The Three Golden Children (folklore)

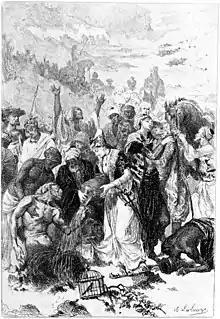
Princess Parizade restores the petrified men to life with the Golden Water. Illustration by Adolphe Lalauze (1881).

After the stepmother or queen's sisters abandon the babies in the forest, in several variants the twins or triplets are reared by a wild animal. This motif also appears in versions of the tale of the "Knight of the Swan": the nympha's children are suckled by a hind (in the "Dolopathos"), or by a "fair white goat" in the .